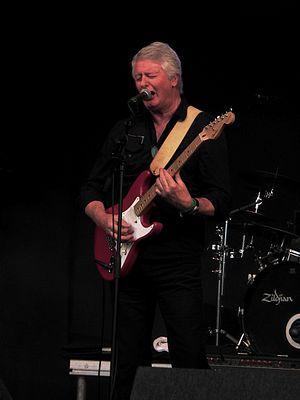
Caravan est un groupe de rock britannique, originaire de la région de Canterbury, en Angleterre. Il est formé par les anciens membres de la formation The Wilde Flowers, le claviériste David Sinclair et son cousin le bassiste Richard Sinclair, avec le guitariste Pye Hastings et le batteur Richard Coughlan en 1968. Le groupe n'a jamais atteint le grand succès commercial qui leur était largement prédit au début de leur carrière, mais est néanmoins considéré comme un élément clé de la scène de Canterbury, mélangeant rock psychédélique, jazz et influences classiques pour créer un son rock progressif distinctif.